Charles Schreyvogel

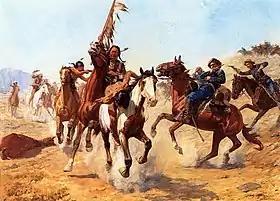
"The Silenced War Whoop" by Charles Schreyvogel

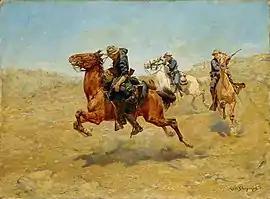
"My Bunkie" by Charles Schreyvogel, 1899, in the collection of the Metropolitan Museum of Art

Charles Schreyvogel (January 4, 1861 – January 27, 1912) was an American painter of Western subject matter in the days of the disappearing frontier. Schreyvogel was especially interested in military life.